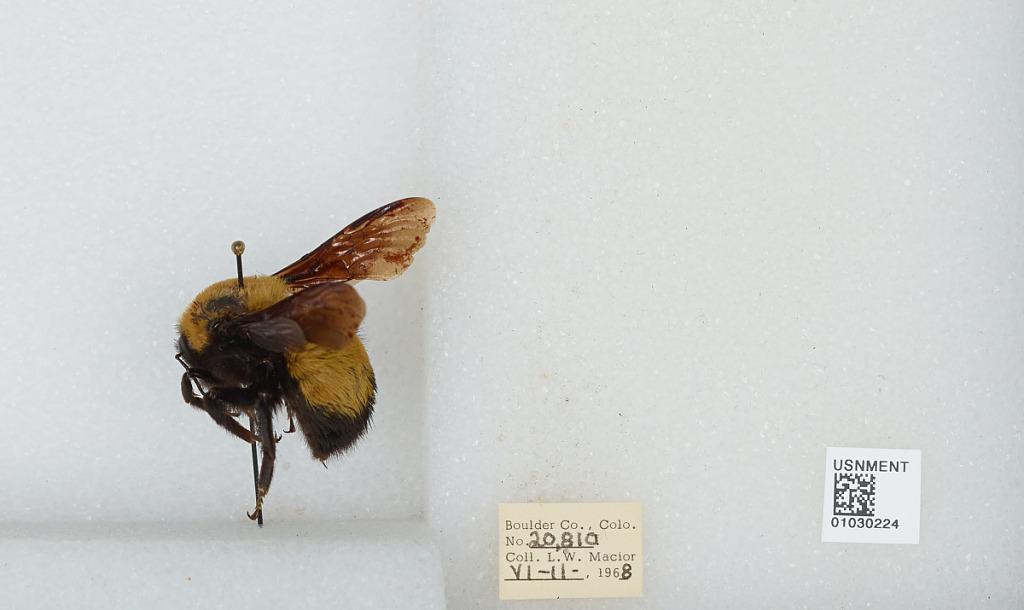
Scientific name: Bombus (Separatobombus) morrisoni Cresson
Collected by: L. Macior
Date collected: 1968-6-11
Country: United States
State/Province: Colorado
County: Boulder
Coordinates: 40.015, -105.27